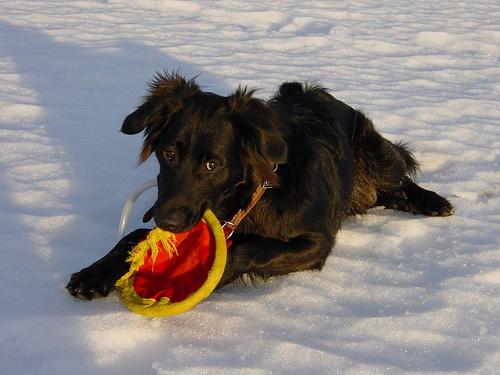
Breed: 206-n000047-flat_coated_retriever